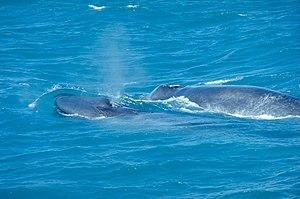
La baleine bleue, appelée aussi rorqual bleu, est une espèce de cétacés de la famille des Balaenopteridae. Pouvant dépasser 30 mètres de longueur et 170 tonnes, c'est le plus gros animal vivant à notre époque et dans l'état actuel des connaissances, le plus gros ayant vécu sur Terre.
La province de Chubut est une province de l’Argentine, située en Patagonie, entre les 42ᵉ et 46ᵉ parallèles sud.
La province de Santa Cruz est une province de l'Argentine, qui se trouve en Patagonie, dans le sud du pays. Sa capitale est la ville de Río Gallegos.